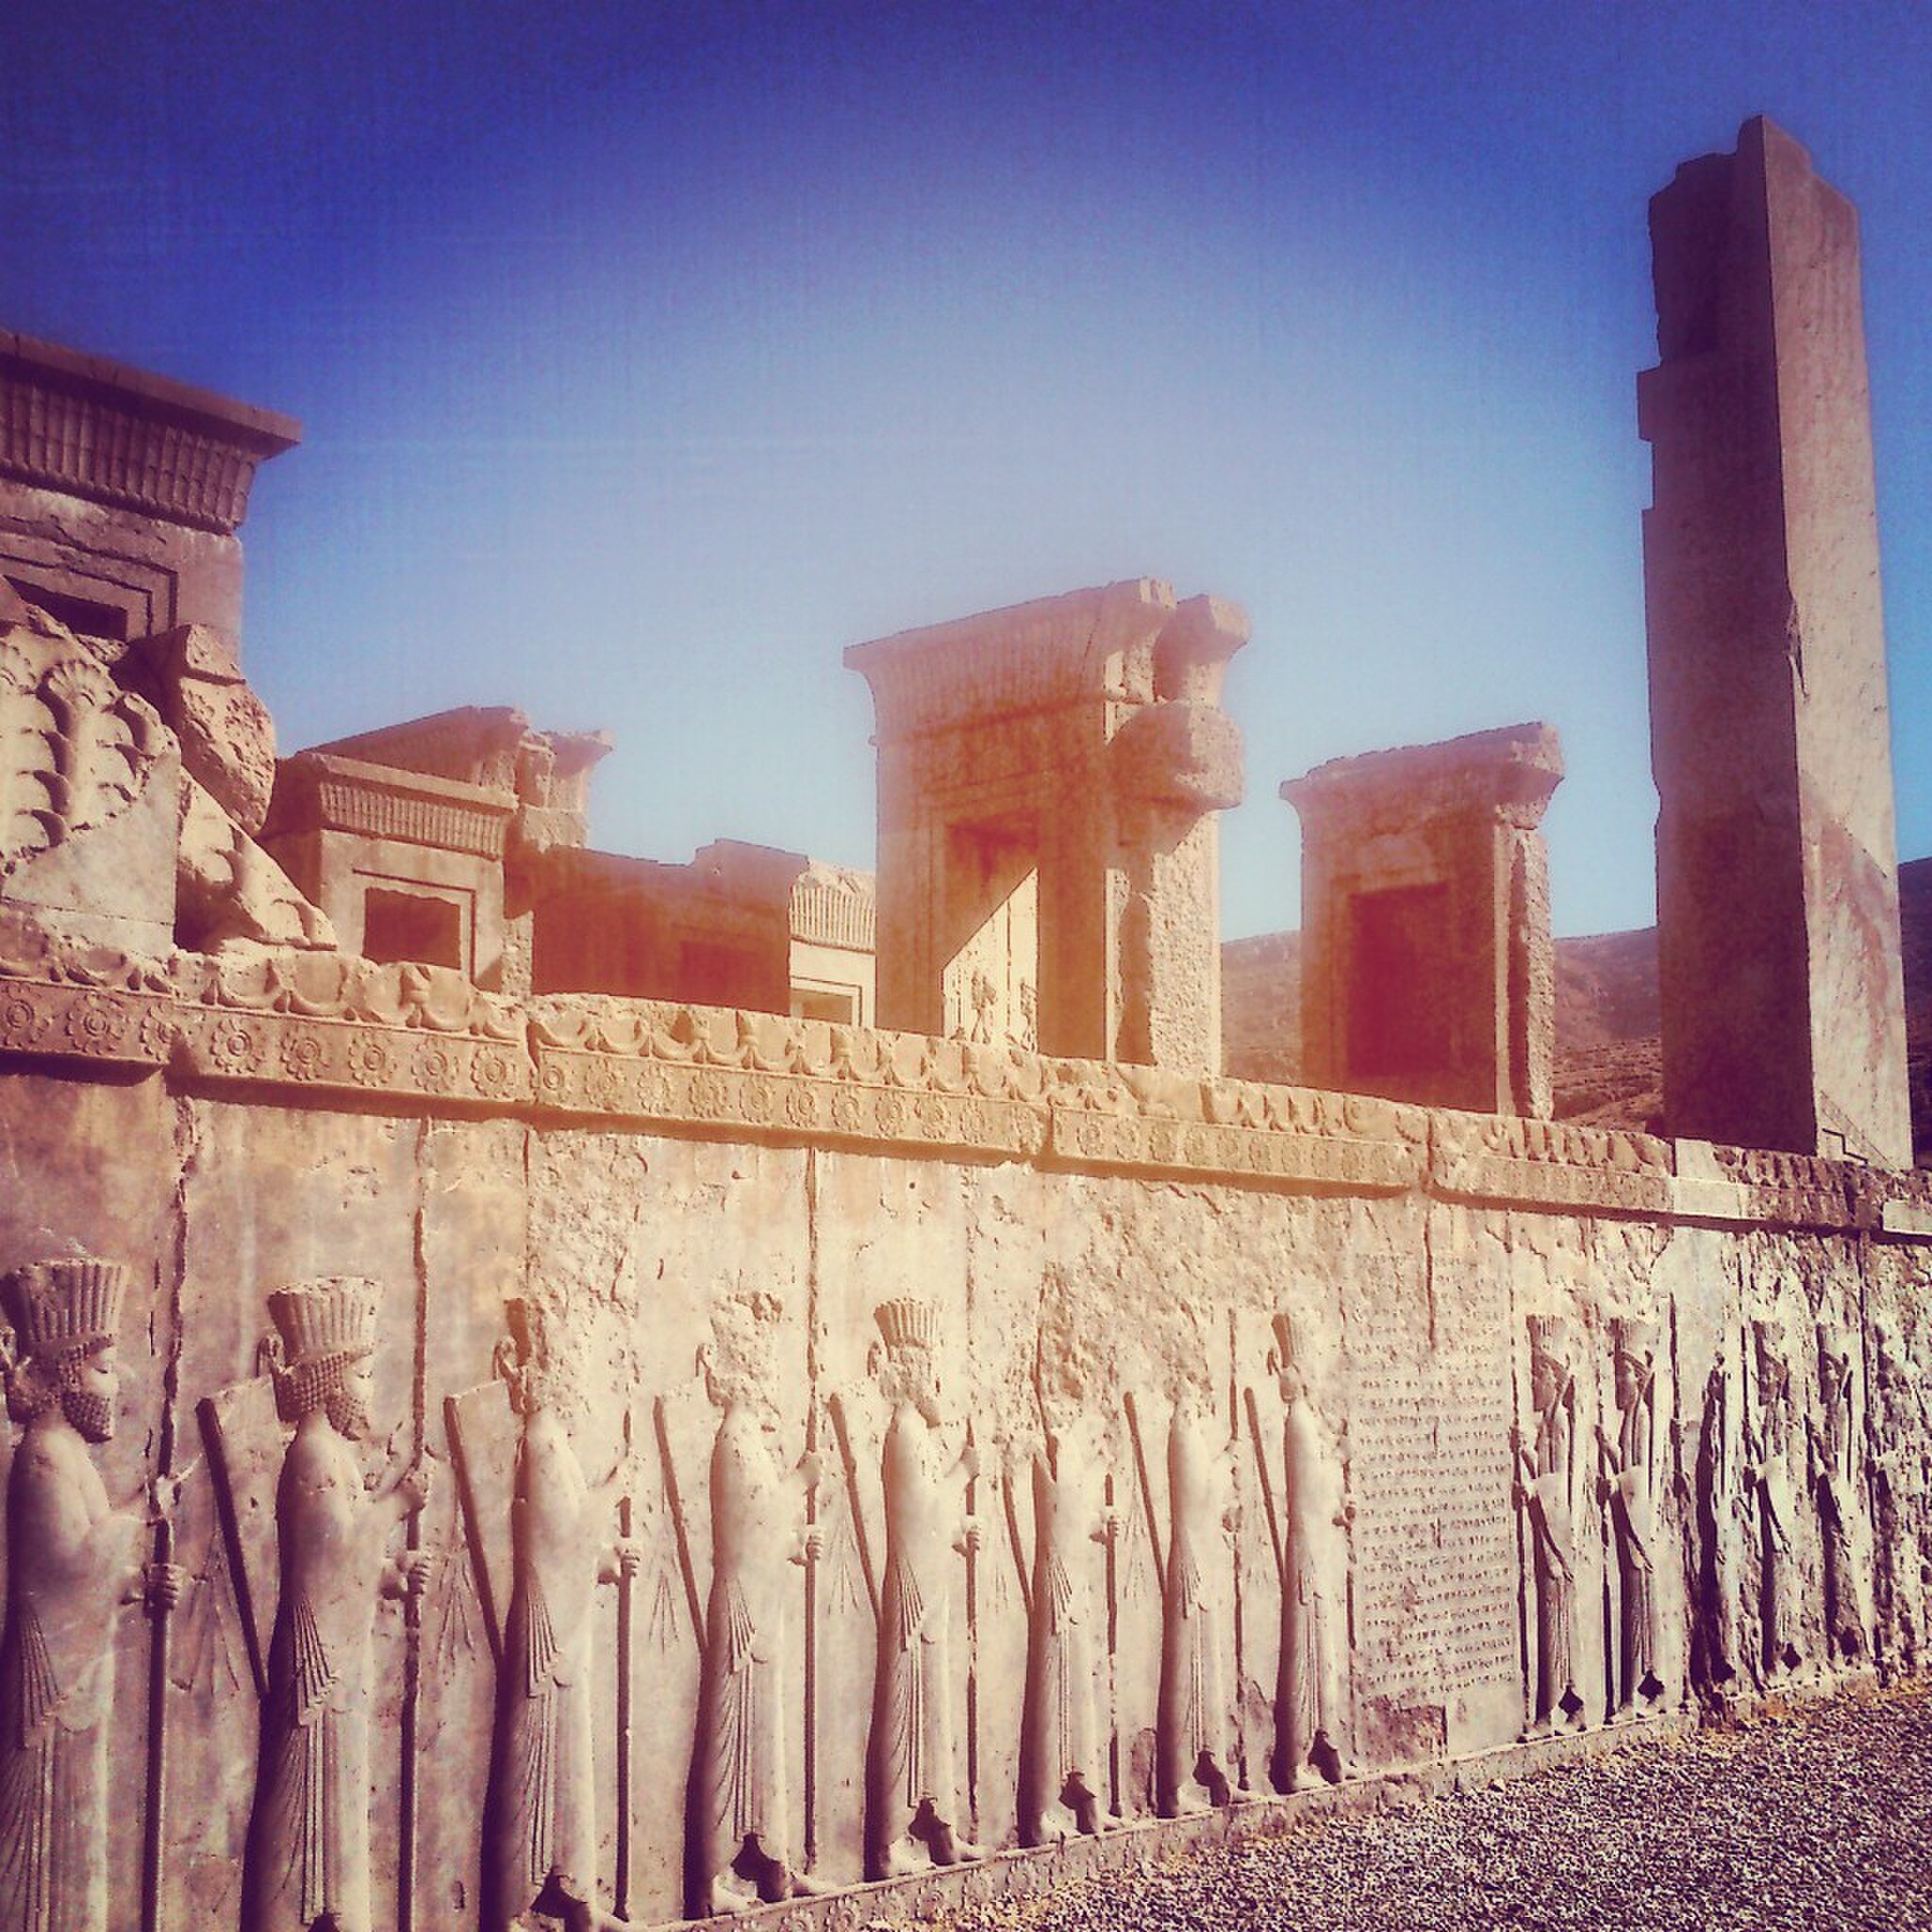
Title: تخت جمشید23
Date: 2015-09-22
Categories: Palace of Darius I in Persepolis, Media lacking a description, Self-published work, Images from Wiki Loves Monuments 2016, Uploaded via Campaign:wlm-ir, Images from Wiki Loves Monuments 2016 in Iran, 2015 in Persepolis, Iran photographs taken on 2015-09-22, Images from Wiki Loves Monuments missing SDC depicts, Images from Wiki Loves Monuments missing SDC location of creation, Southern staircase of Tachara